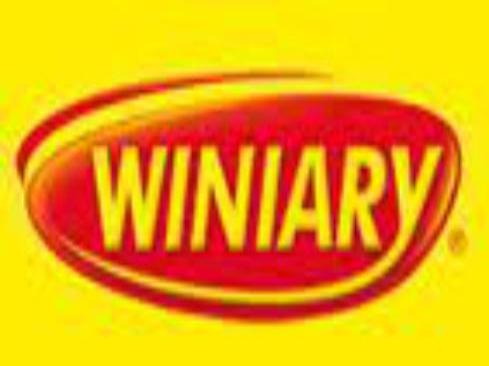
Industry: Food